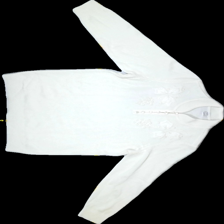
View: front
Type: Sweater
Category: Ladies
Brand: Not in the list
Colors: White
Material: 100% knitted acrylic
Size: 40
Season: Autumn
Price range: 150-250
Recommended usage: Reuse